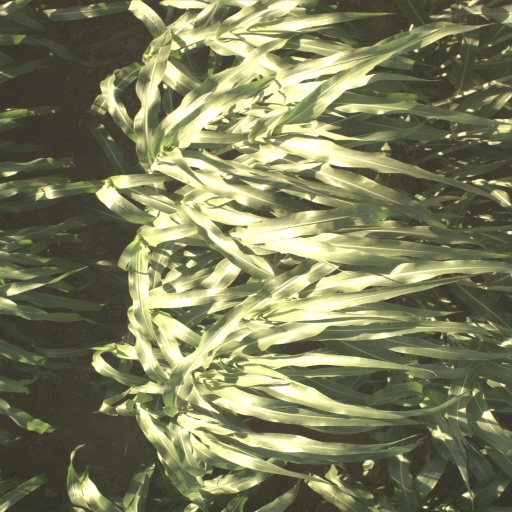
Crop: sorghum